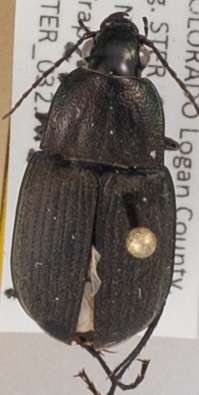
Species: Chlaenius tomentosus
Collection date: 2015-06-29
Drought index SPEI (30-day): -0.1
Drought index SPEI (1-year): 1.45
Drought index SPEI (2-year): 1.69